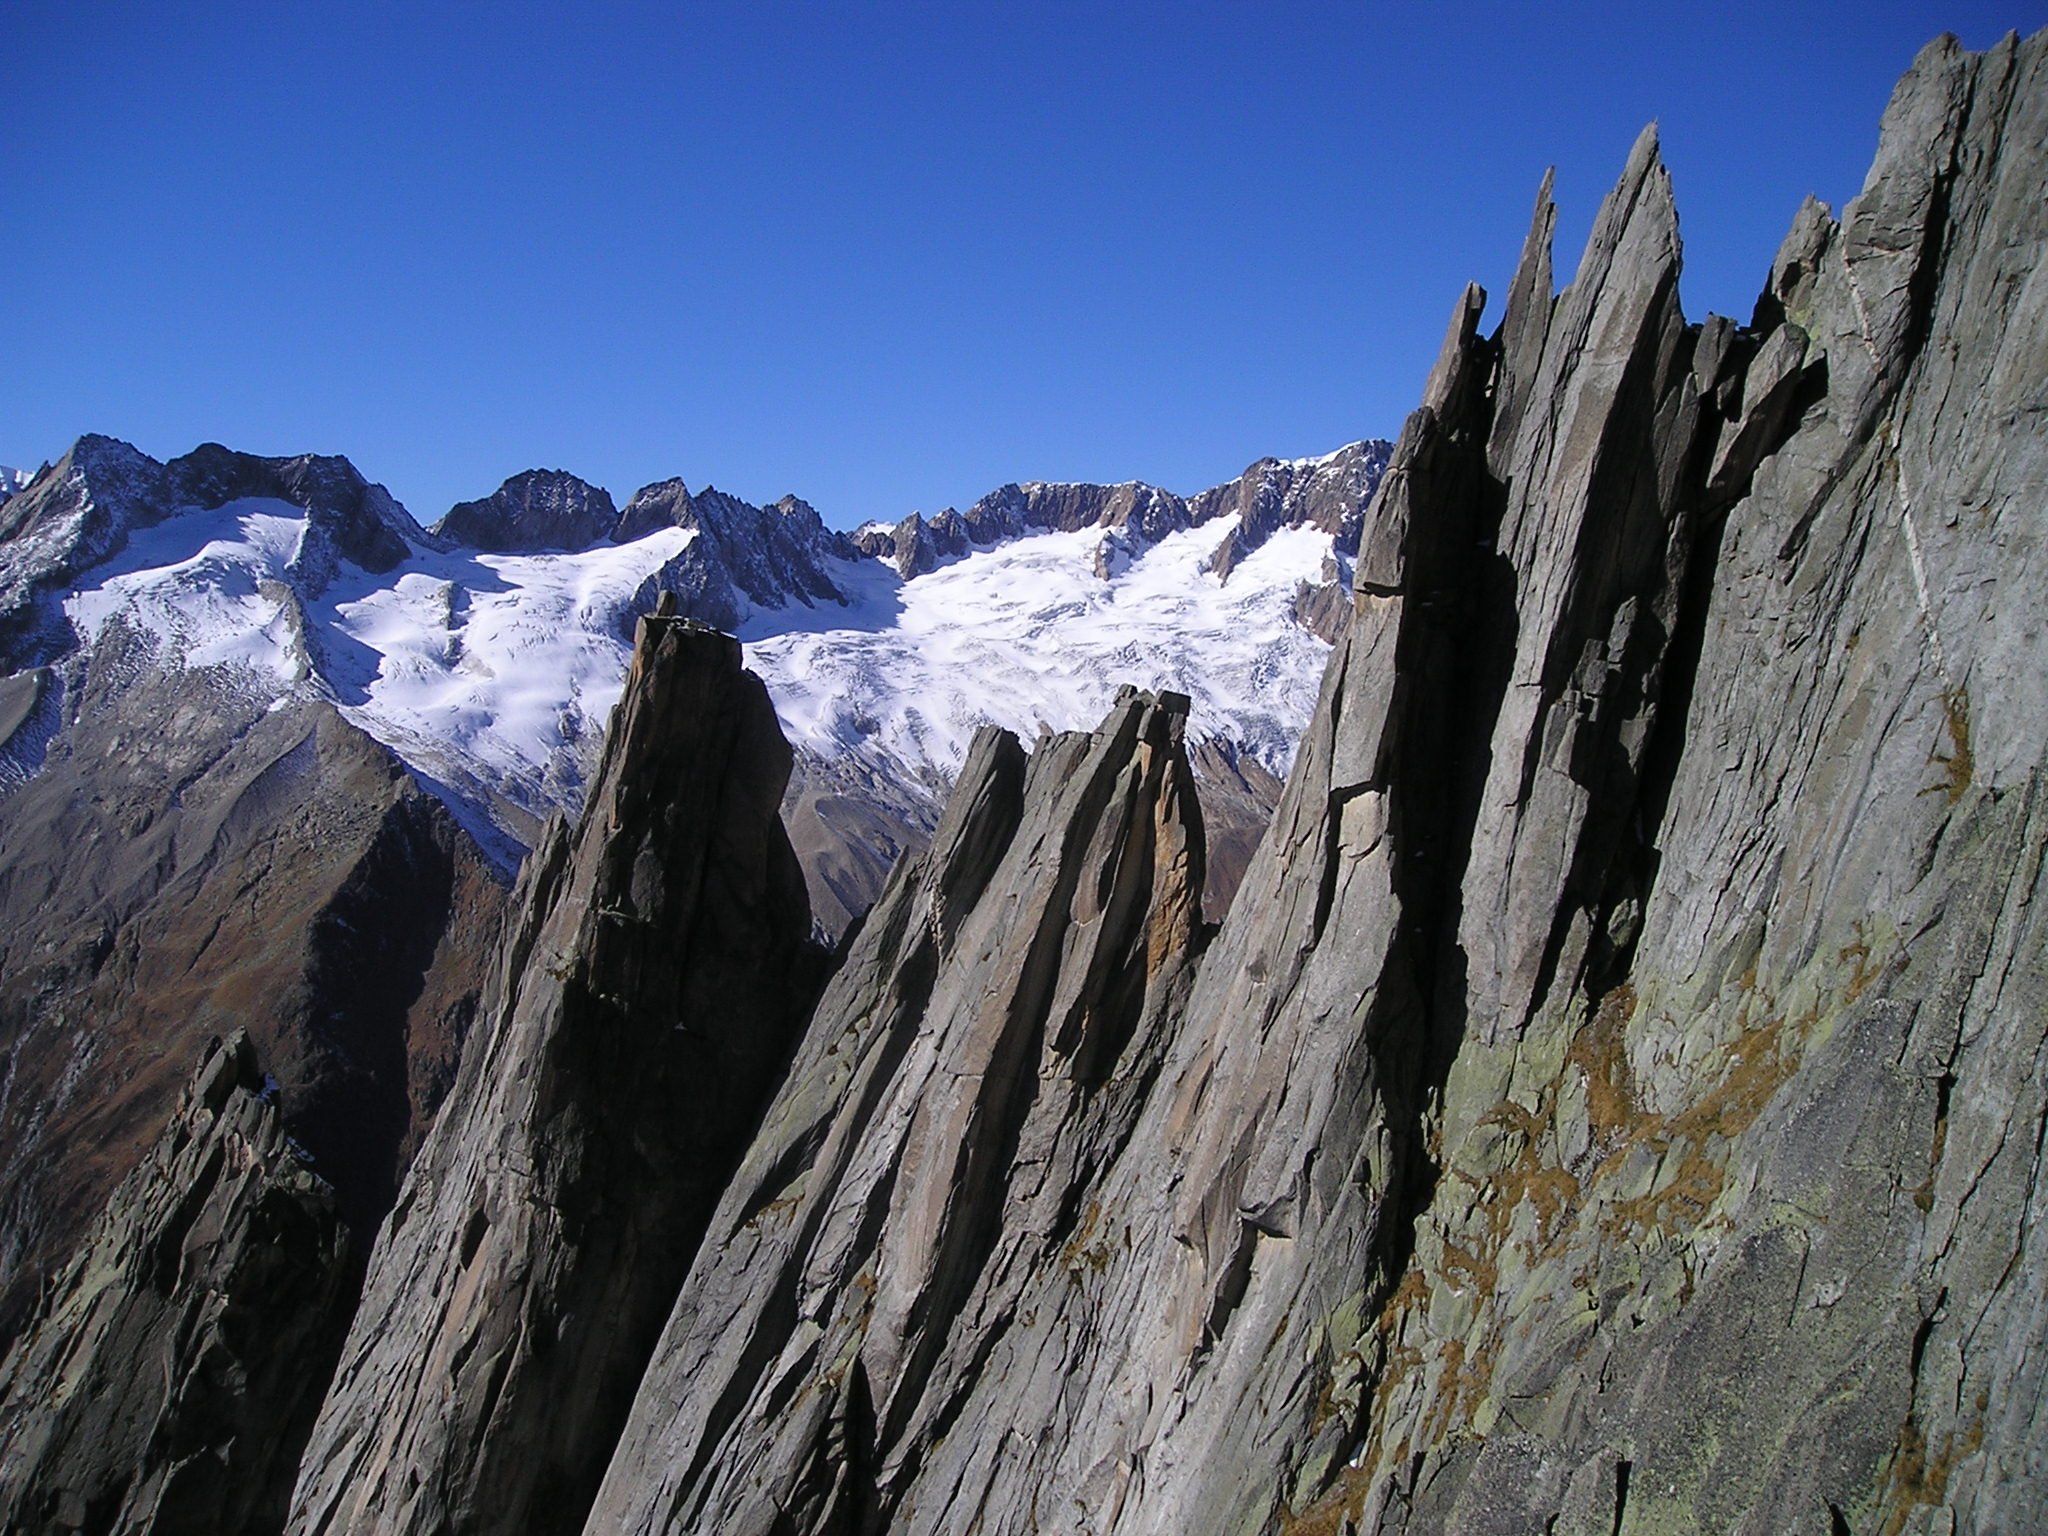
wilderness, walking, mountain, snow, adventure, mountain range, alpine, terrain, ridge, summit, climb, mountaineering, geology, towers, mountains, alps, plateau, granite, cirque, turret, landform, mountain pass, geographical feature, mountainous landforms, glacial landform, geological phenomenon, salbit, west ridge